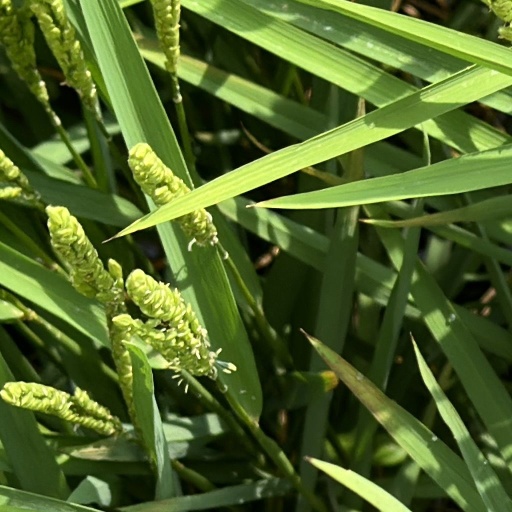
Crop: rice